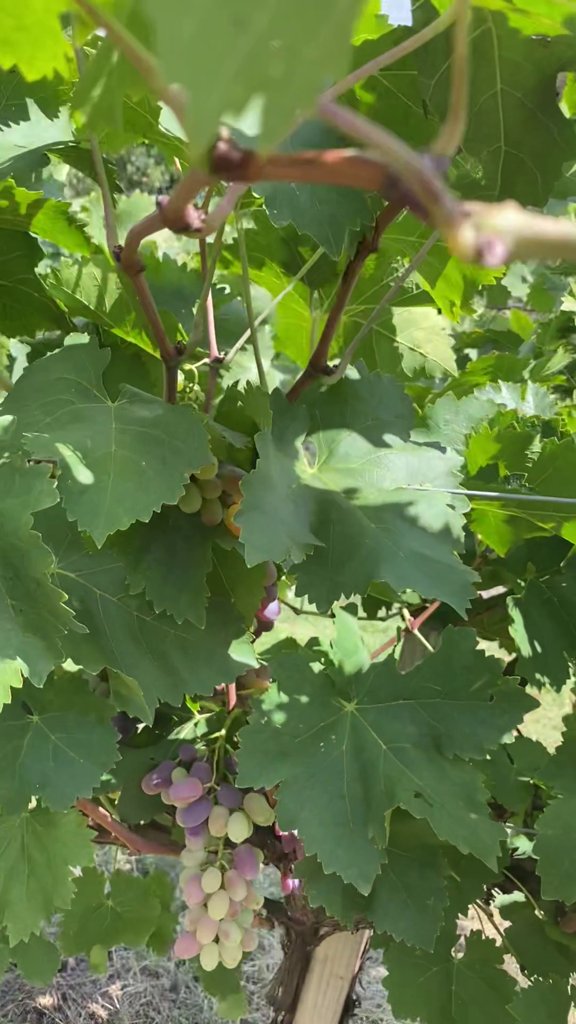
Berries visible: 42
Grape clusters: 2